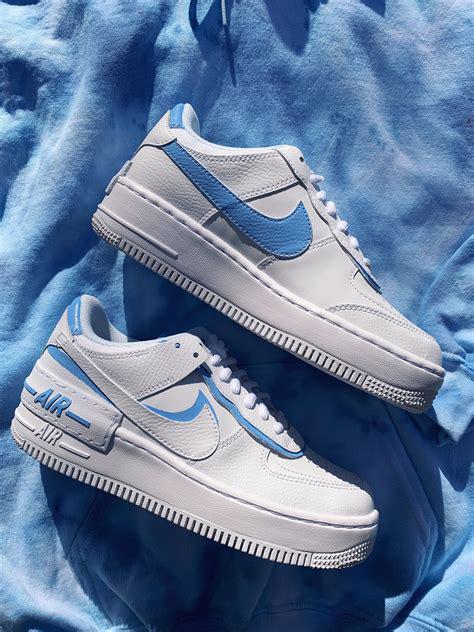
Brand: Nike
Model: Air Force